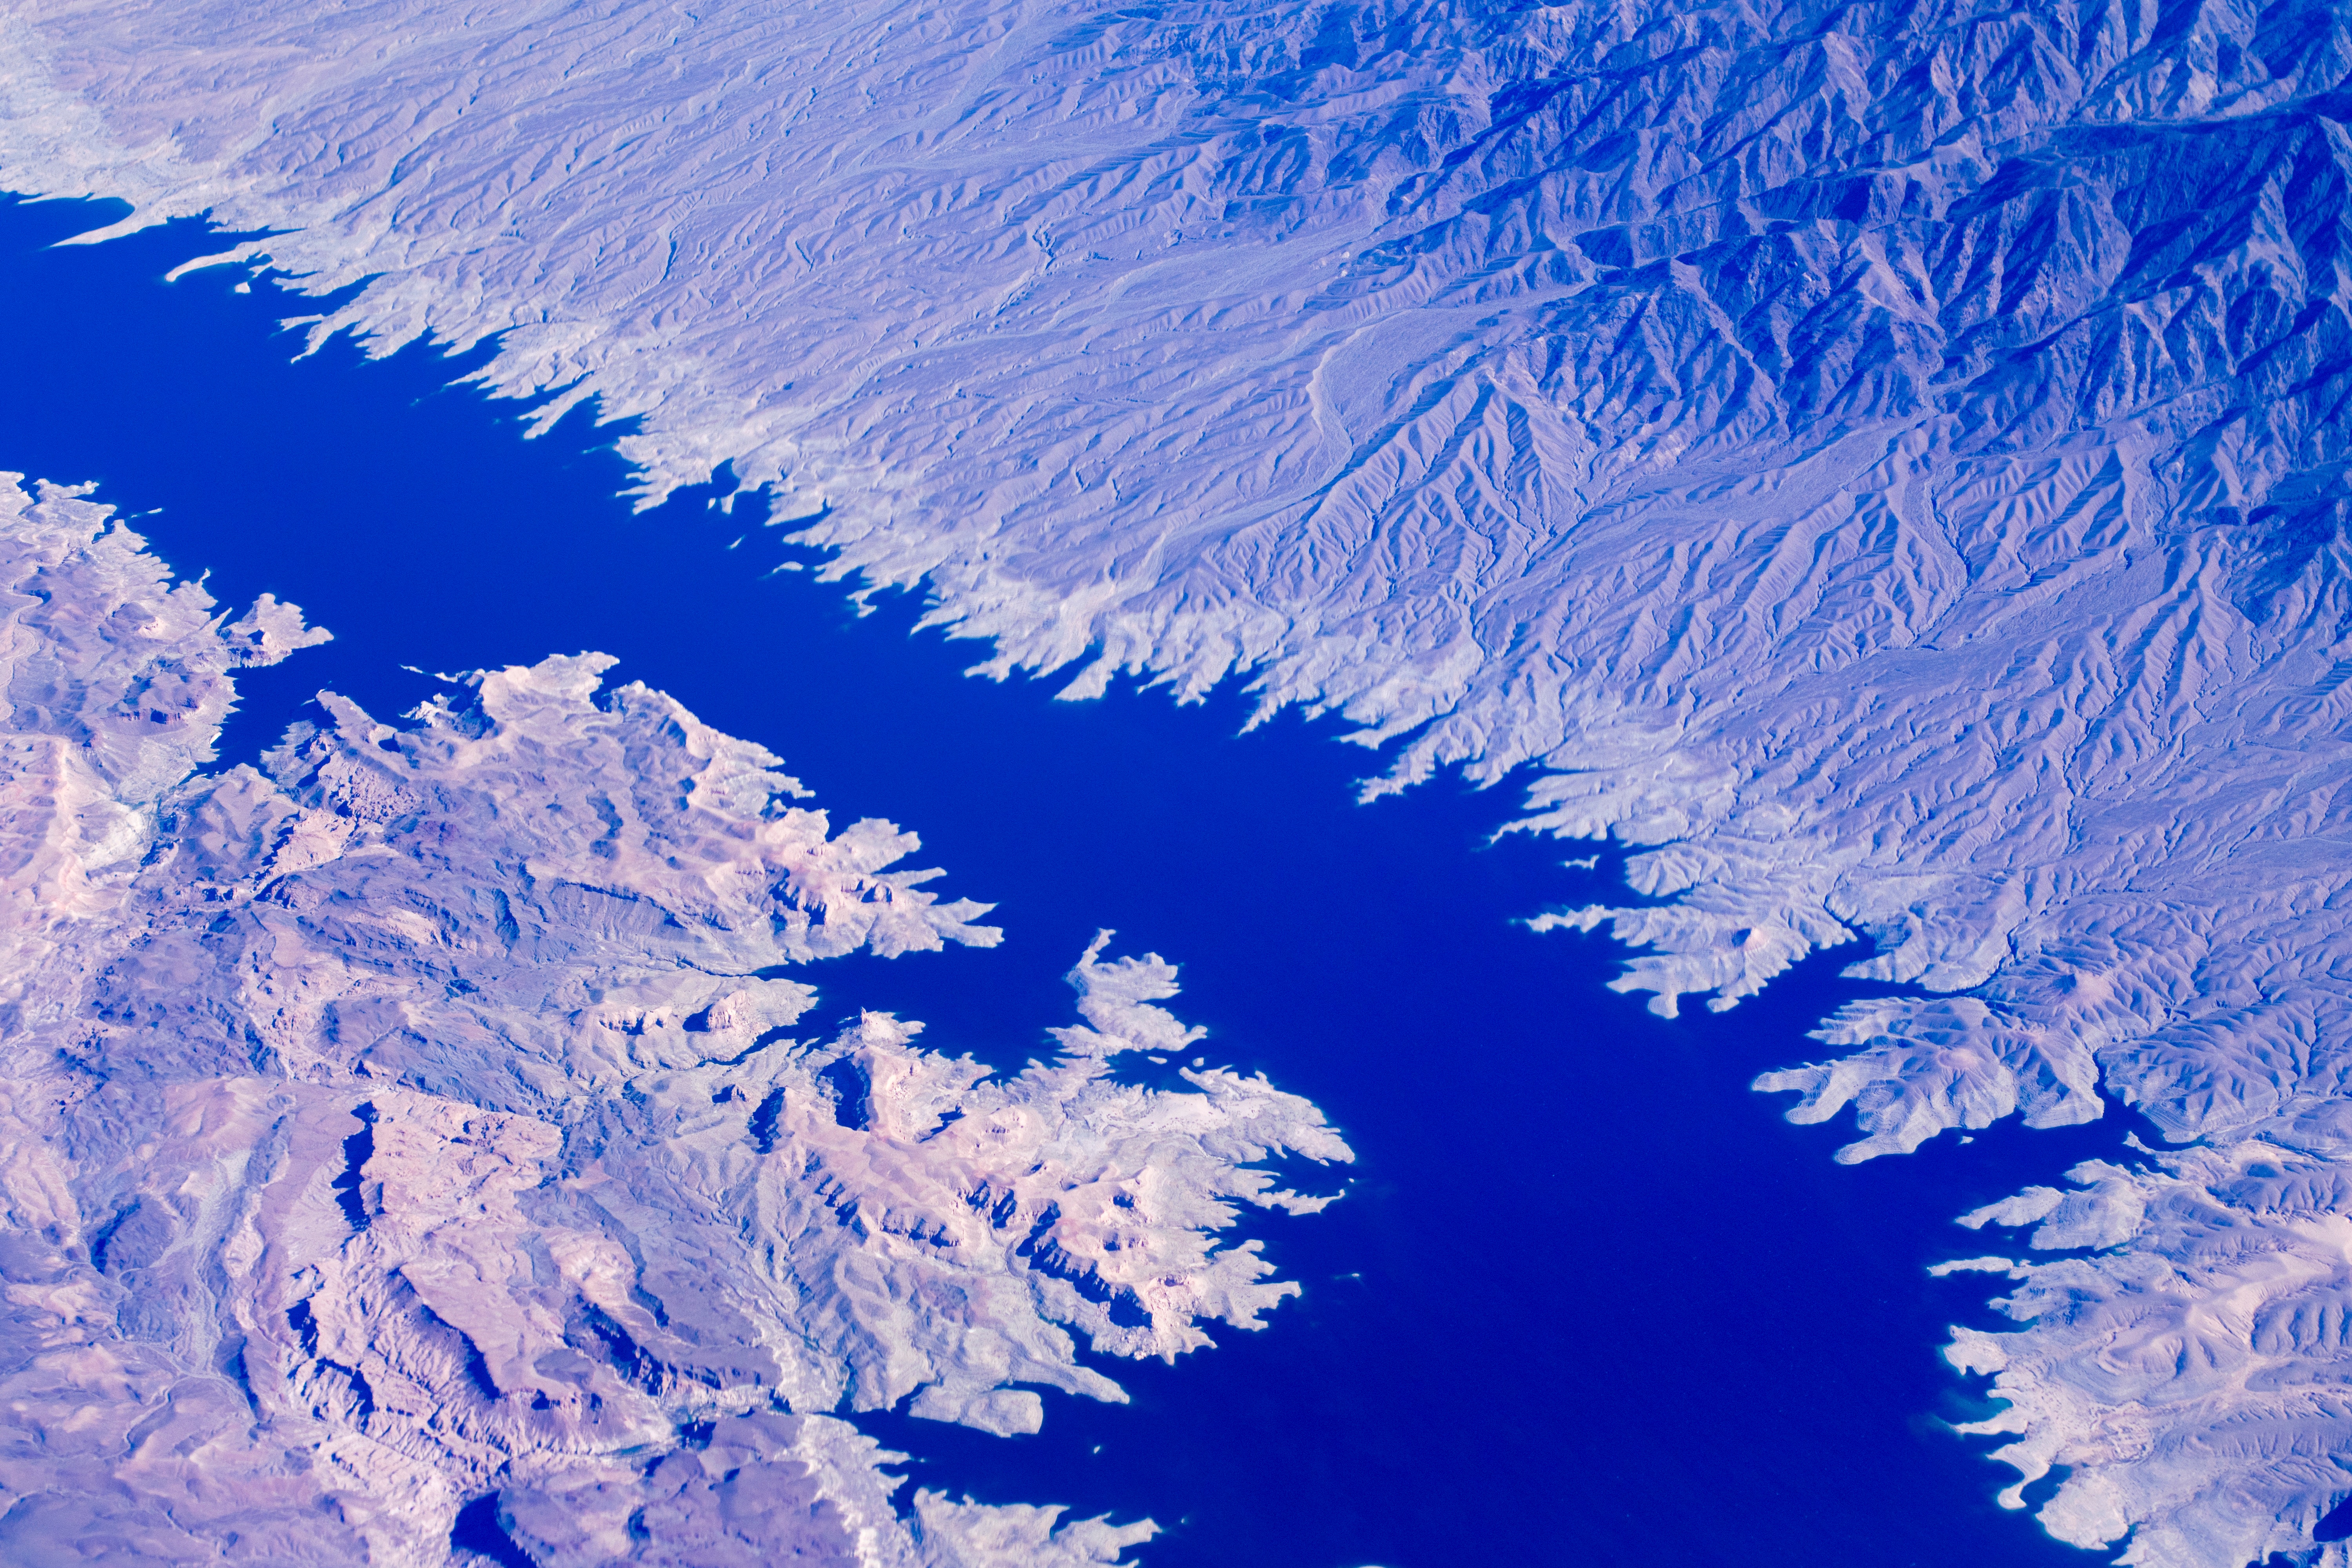
water, branch, mountain, snow, winter, sky, frost, atmosphere, valley, mountain range, ice, blue, canyon, arctic, season, piste, freezing, geological phenomenon